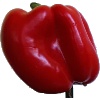
Label: Pepper Red 1